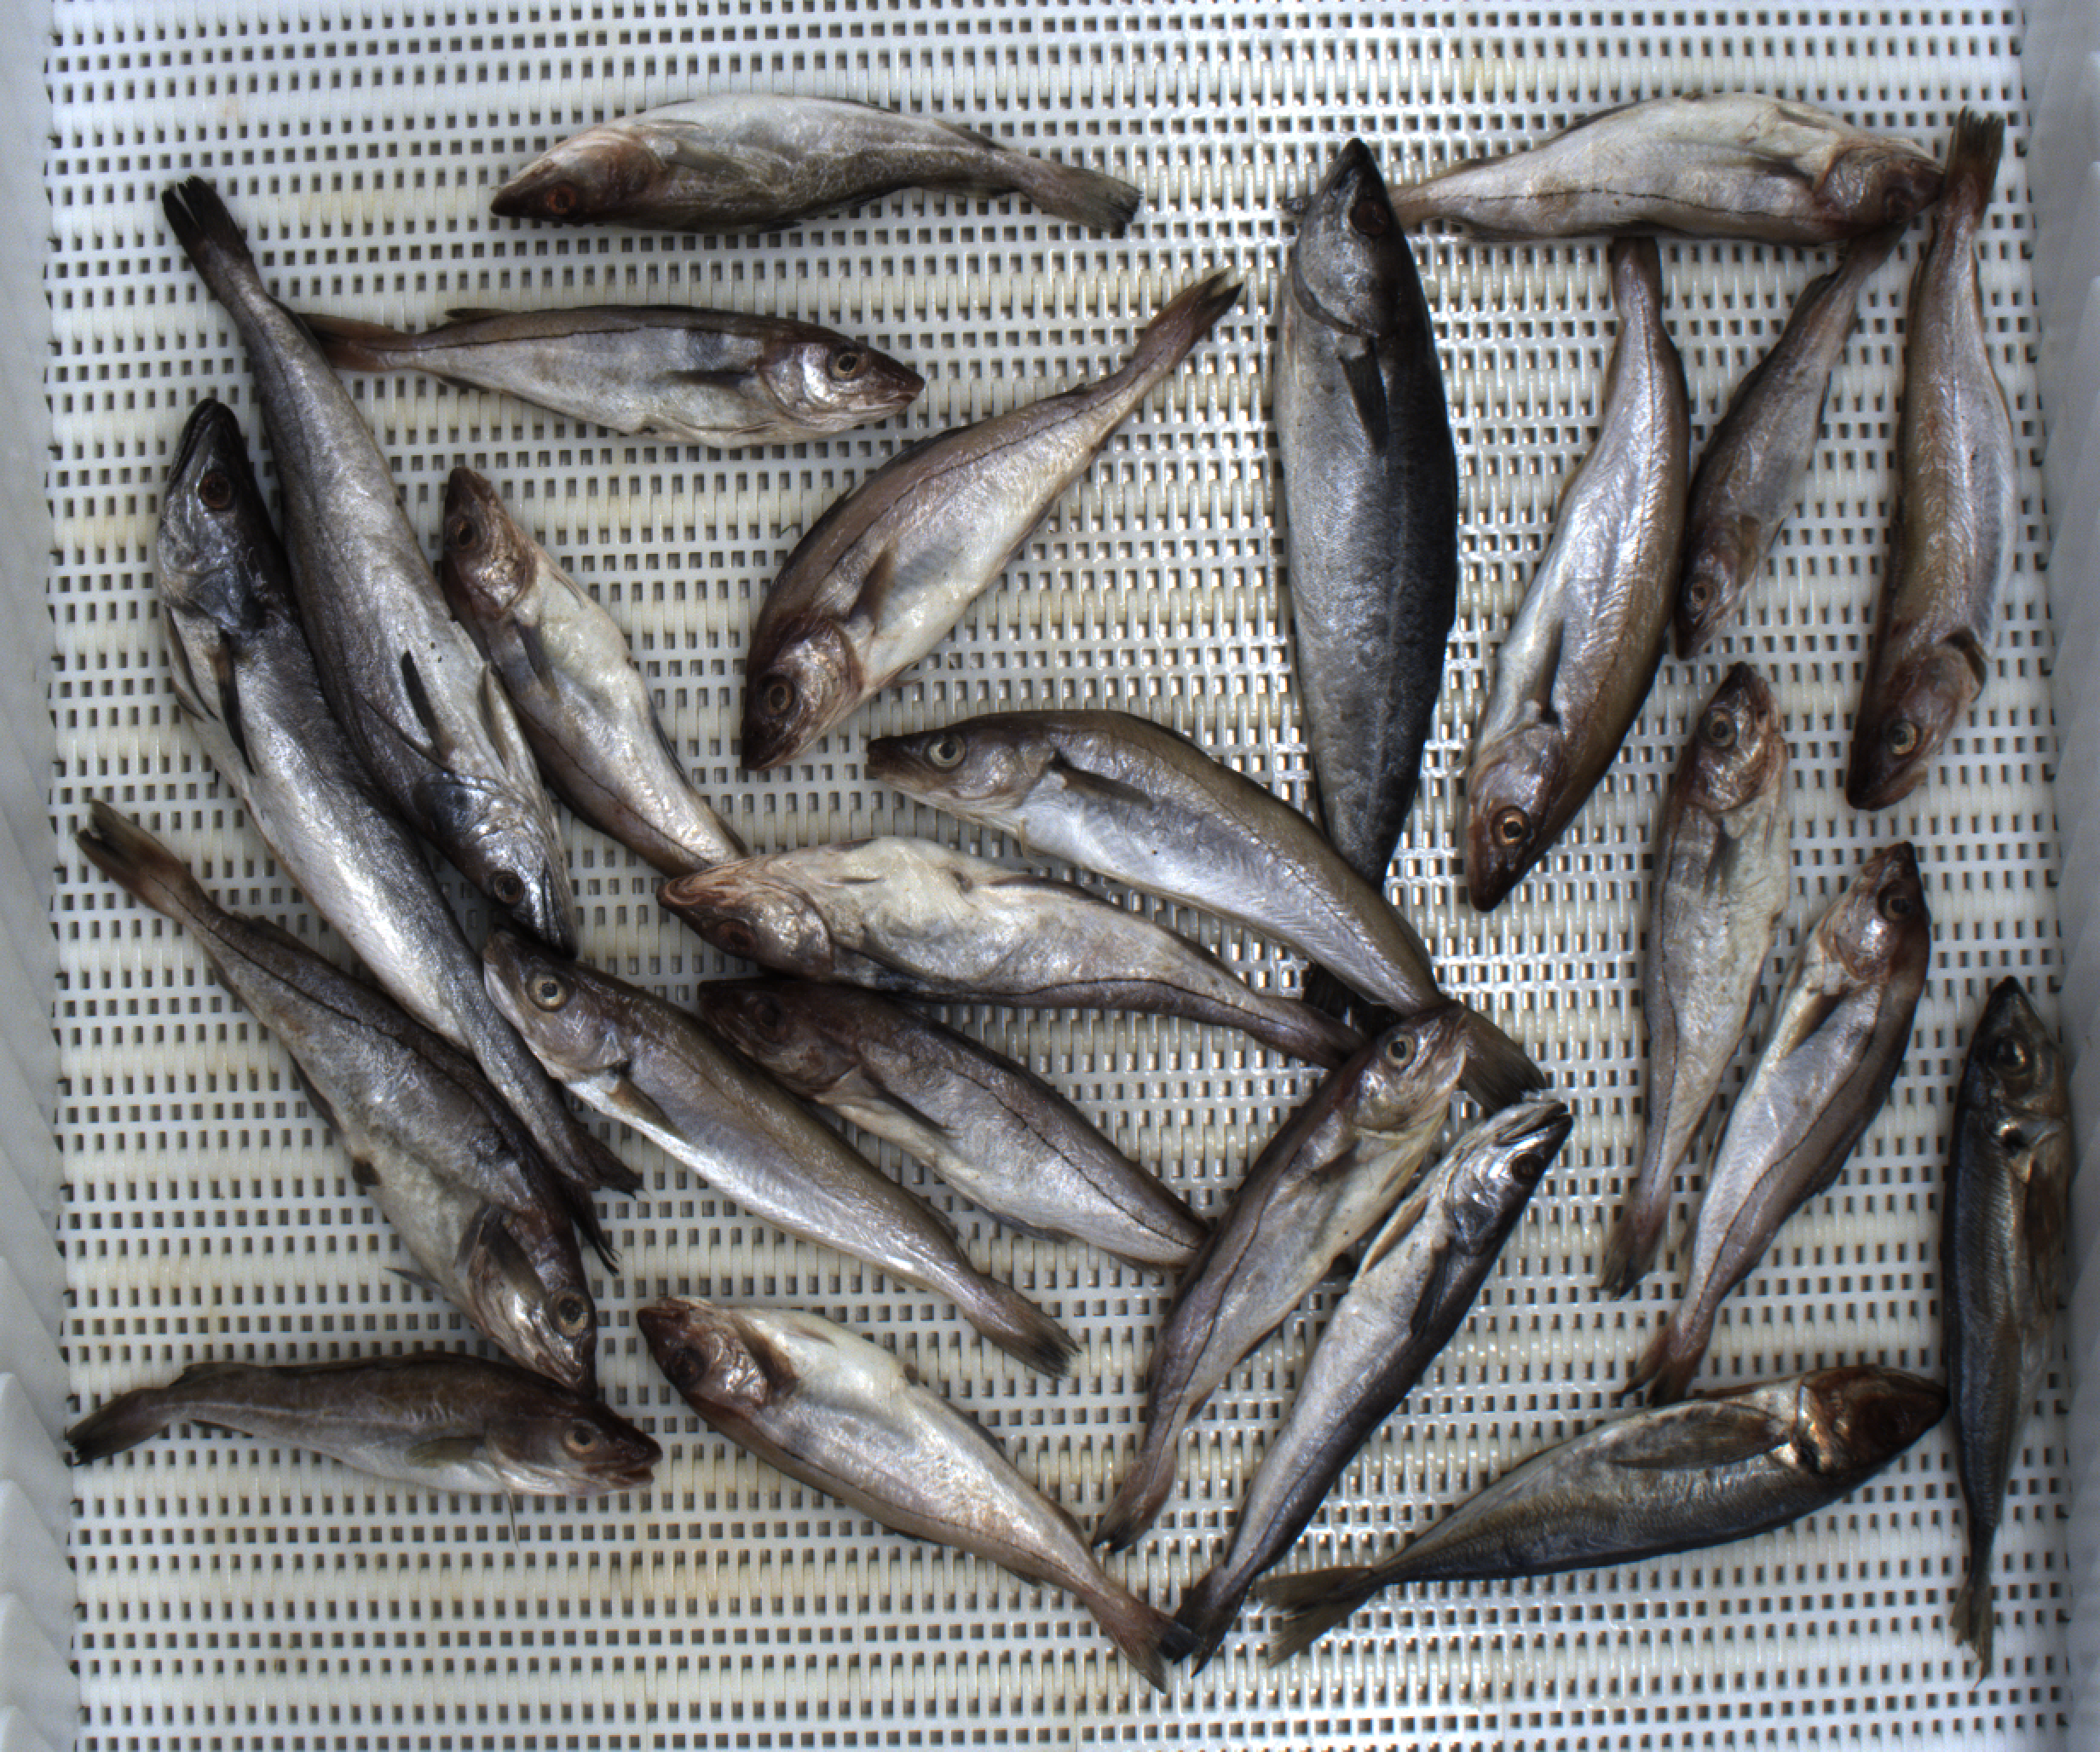
Total fish: 24
Cod: 3
Haddock: 11
Whiting: 4
Hake: 3
Horse mackerel: 2
Saithe: 1
Other: 0